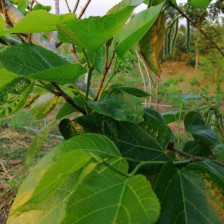
Variety: TaiwanMeacho